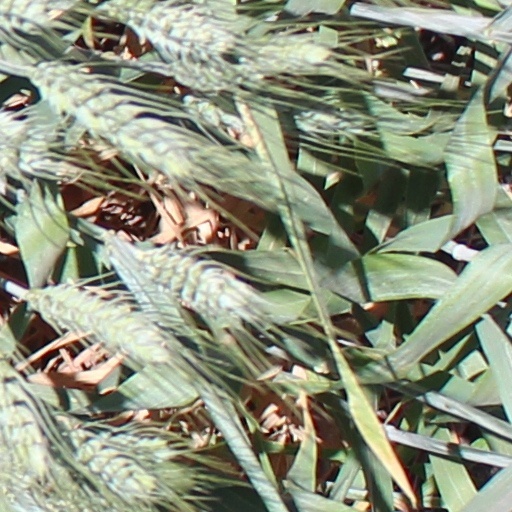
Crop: wheat